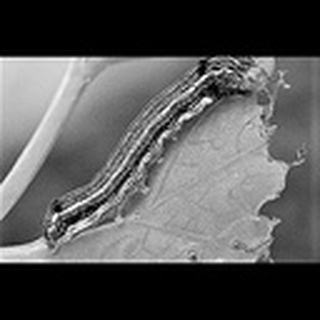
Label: cotton_army_worm